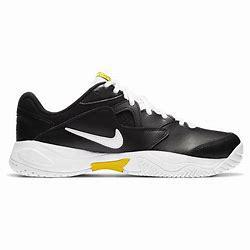
Brand: Nike
Model: Court Lite 2